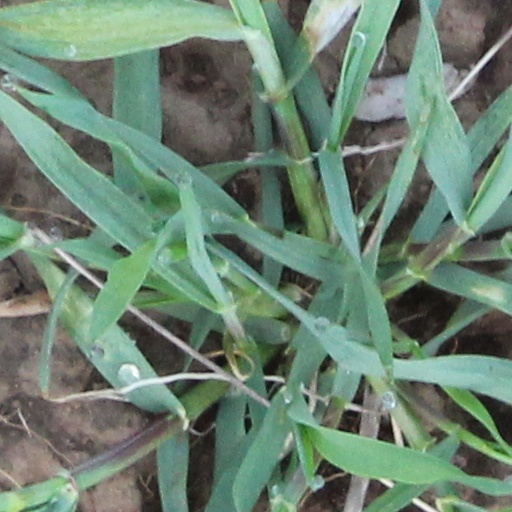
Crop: wheat